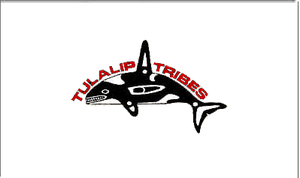
La réserve indienne de Tulalip de Washington est un territoire alloué à la tribu reconnue au niveau fédéral des Tulalip qui regroupe des Améridiens issus des peuples Duwamish, Snohomish, Snoqualmie, Skagit, Suiattle, Samish, et Stillaguamish. Les Tulalip font partie du groupe des Salish de la côte, et plus largement des peuples indigènes du littoral du Nord-Ouest Pacifique. Le territoire est situé dans le comté de Snohomish, dans le centre du puget Sound dans l'État de Washington.